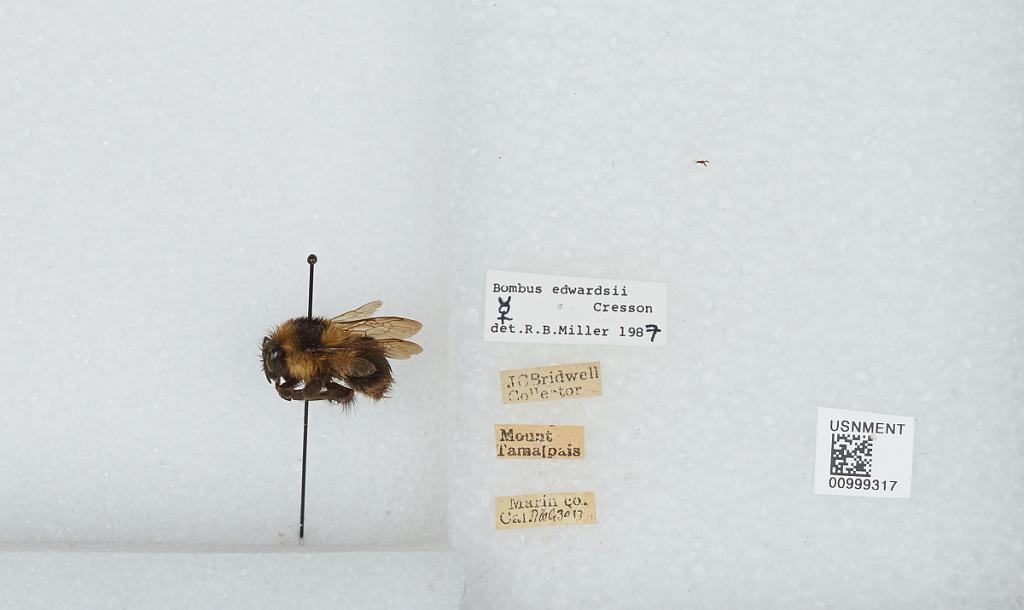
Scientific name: Bombus (Pyrobombus) melanopygus Nylander
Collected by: J. Bridwell
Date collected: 1913-3-30
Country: United States
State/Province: California
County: Marin
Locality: Mount Tamalpais
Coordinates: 37.9292, -122.578
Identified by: Miller, R. B.